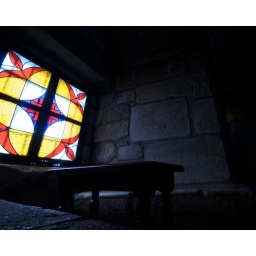
600 year old grafitti besides stained glass in the English tower